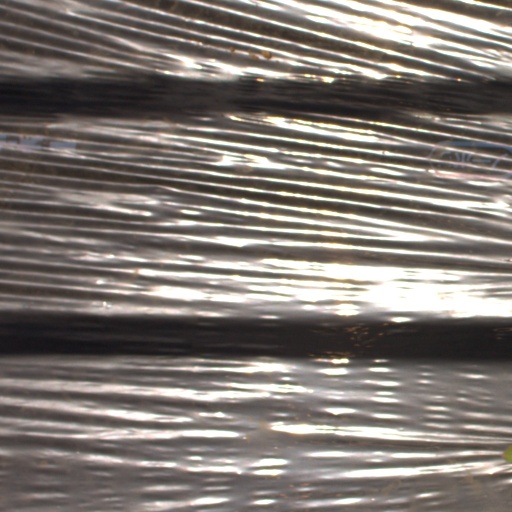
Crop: Jerusalem artichoke